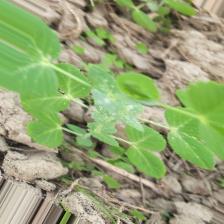
Label: Powdery Mildew